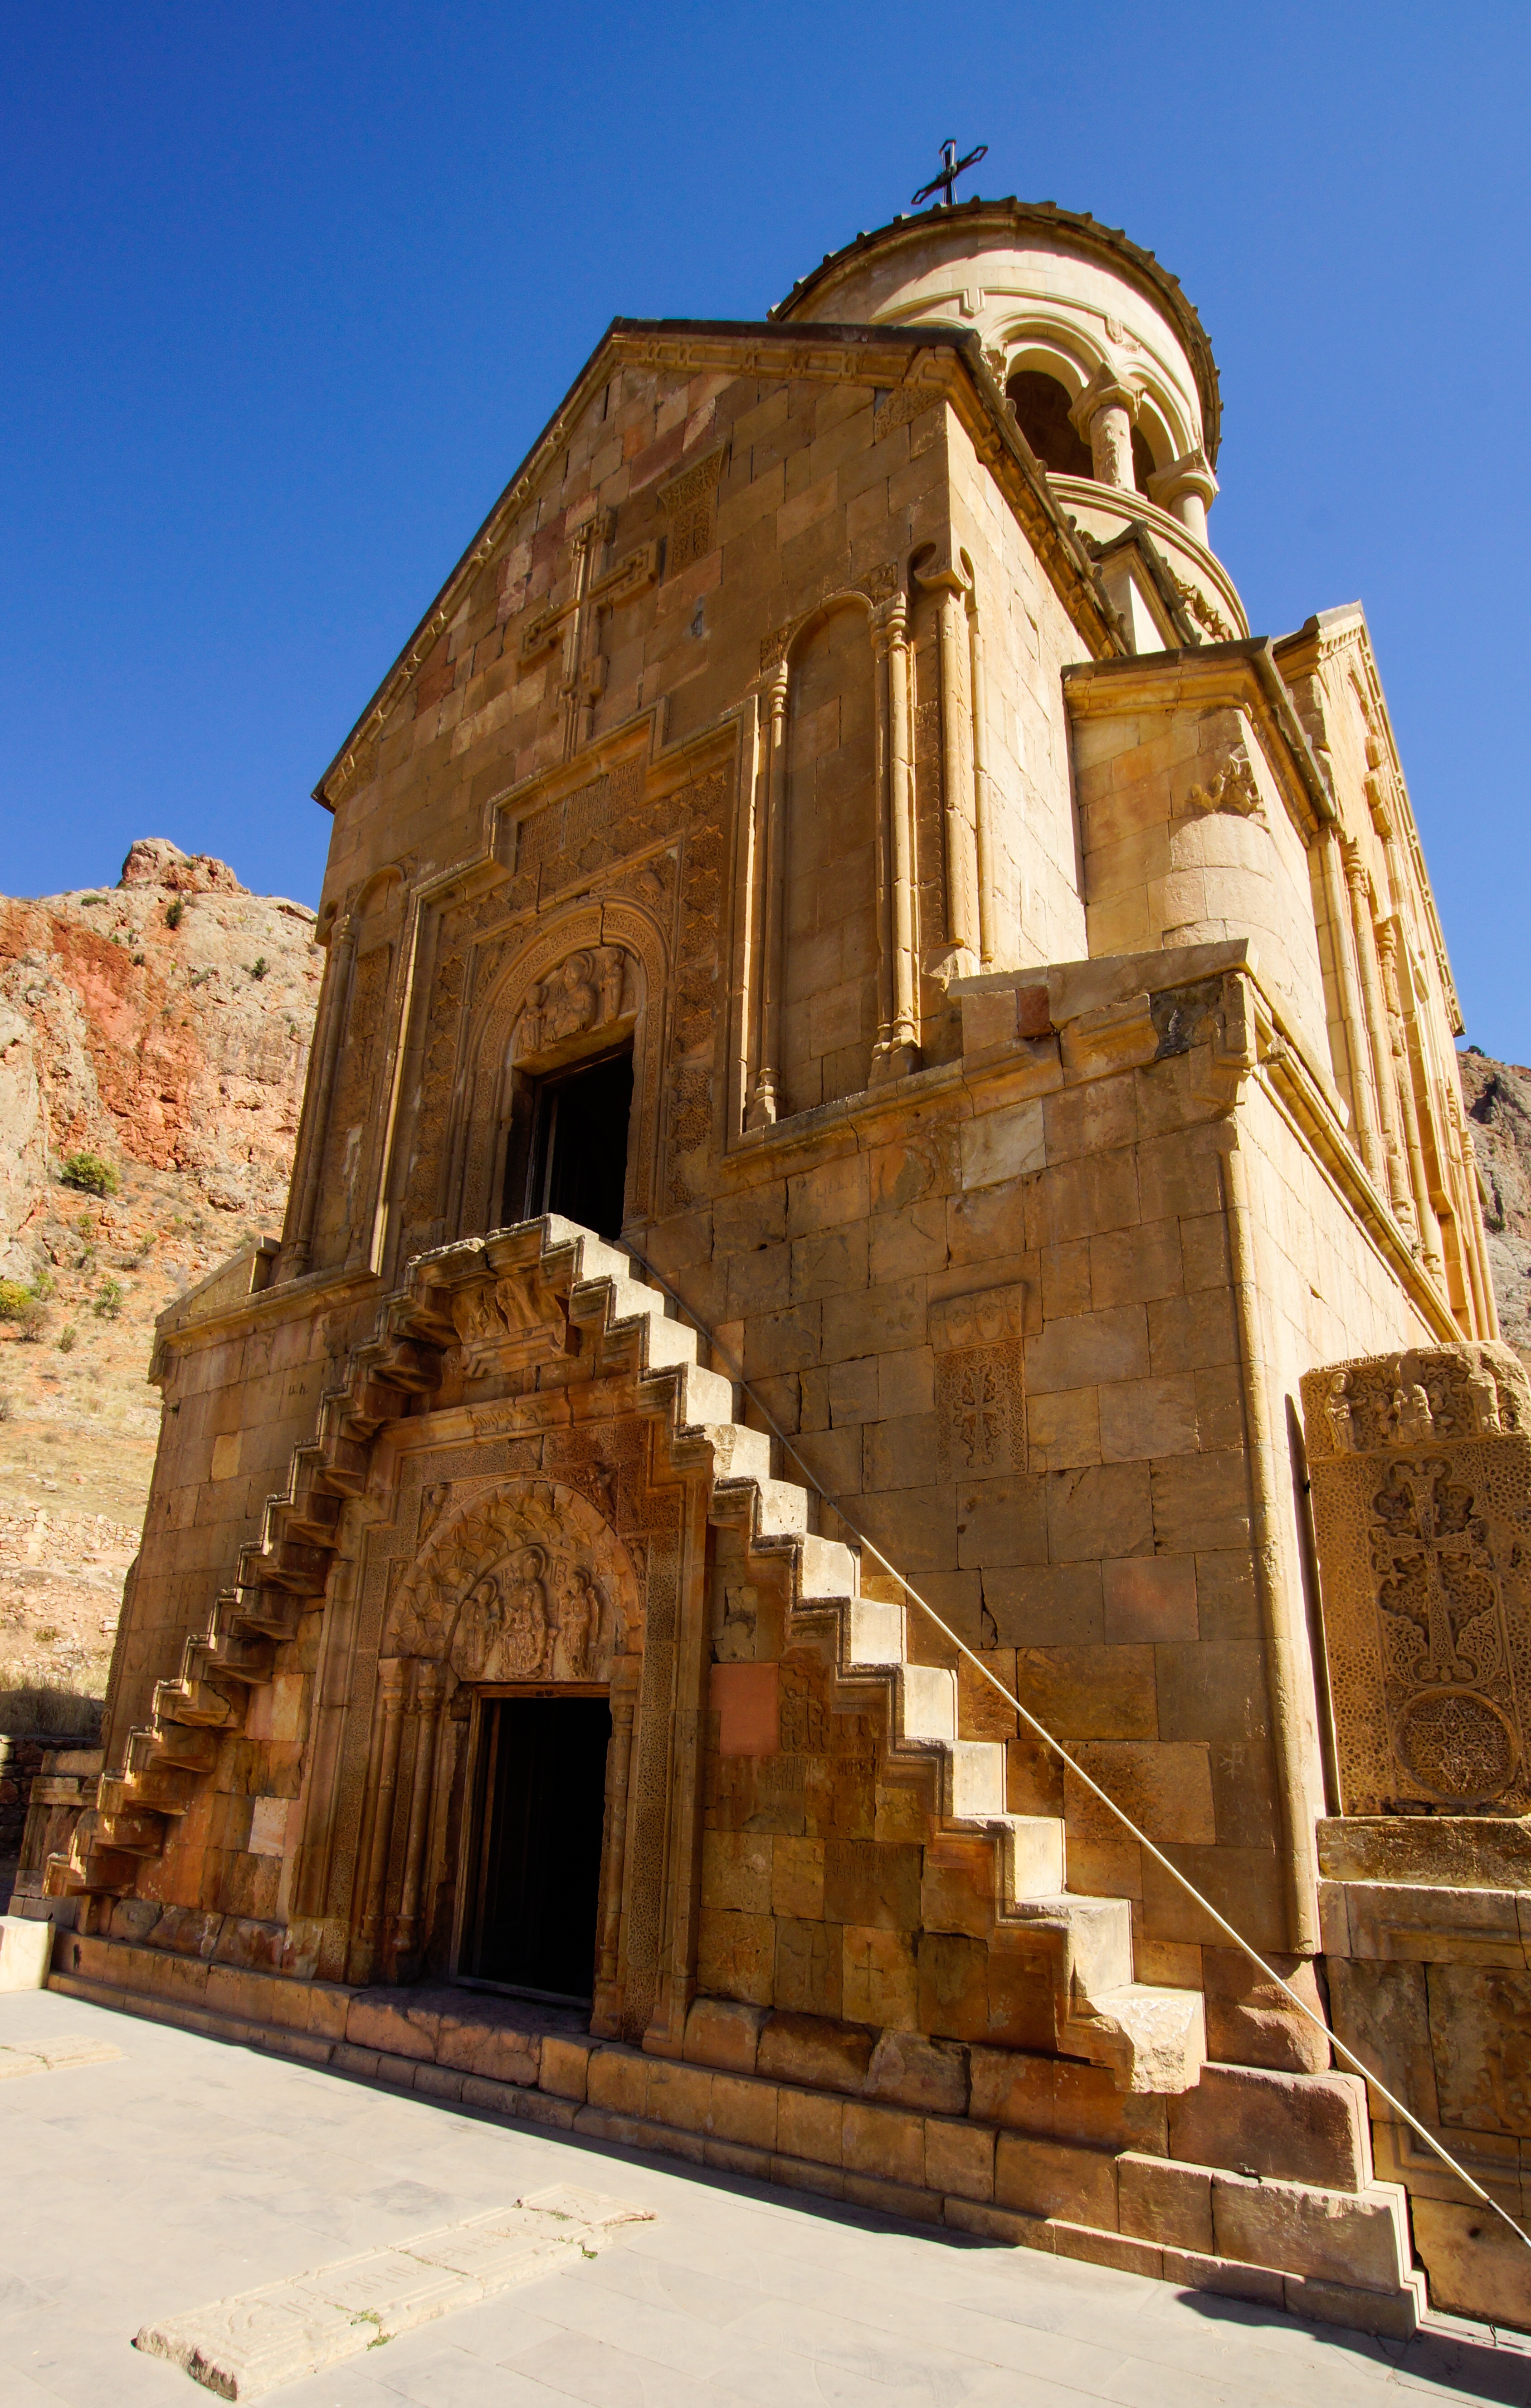
architecture, town, building, religion, asia, ancient, facade, church, cathedral, chapel, christian, place of worship, bell tower, religious, medieval, temple, monastery, synagogue, history, christianity, orthodox, middle ages, armenia, noravank, surb astvatsatsin, burtelashen, ancient history, spanish missions in california